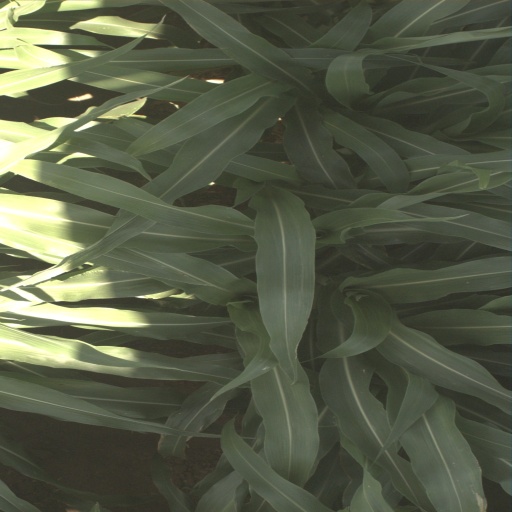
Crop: sorghum